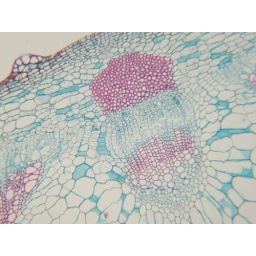
A vascular bundle in the cross section of a sun flower stem.